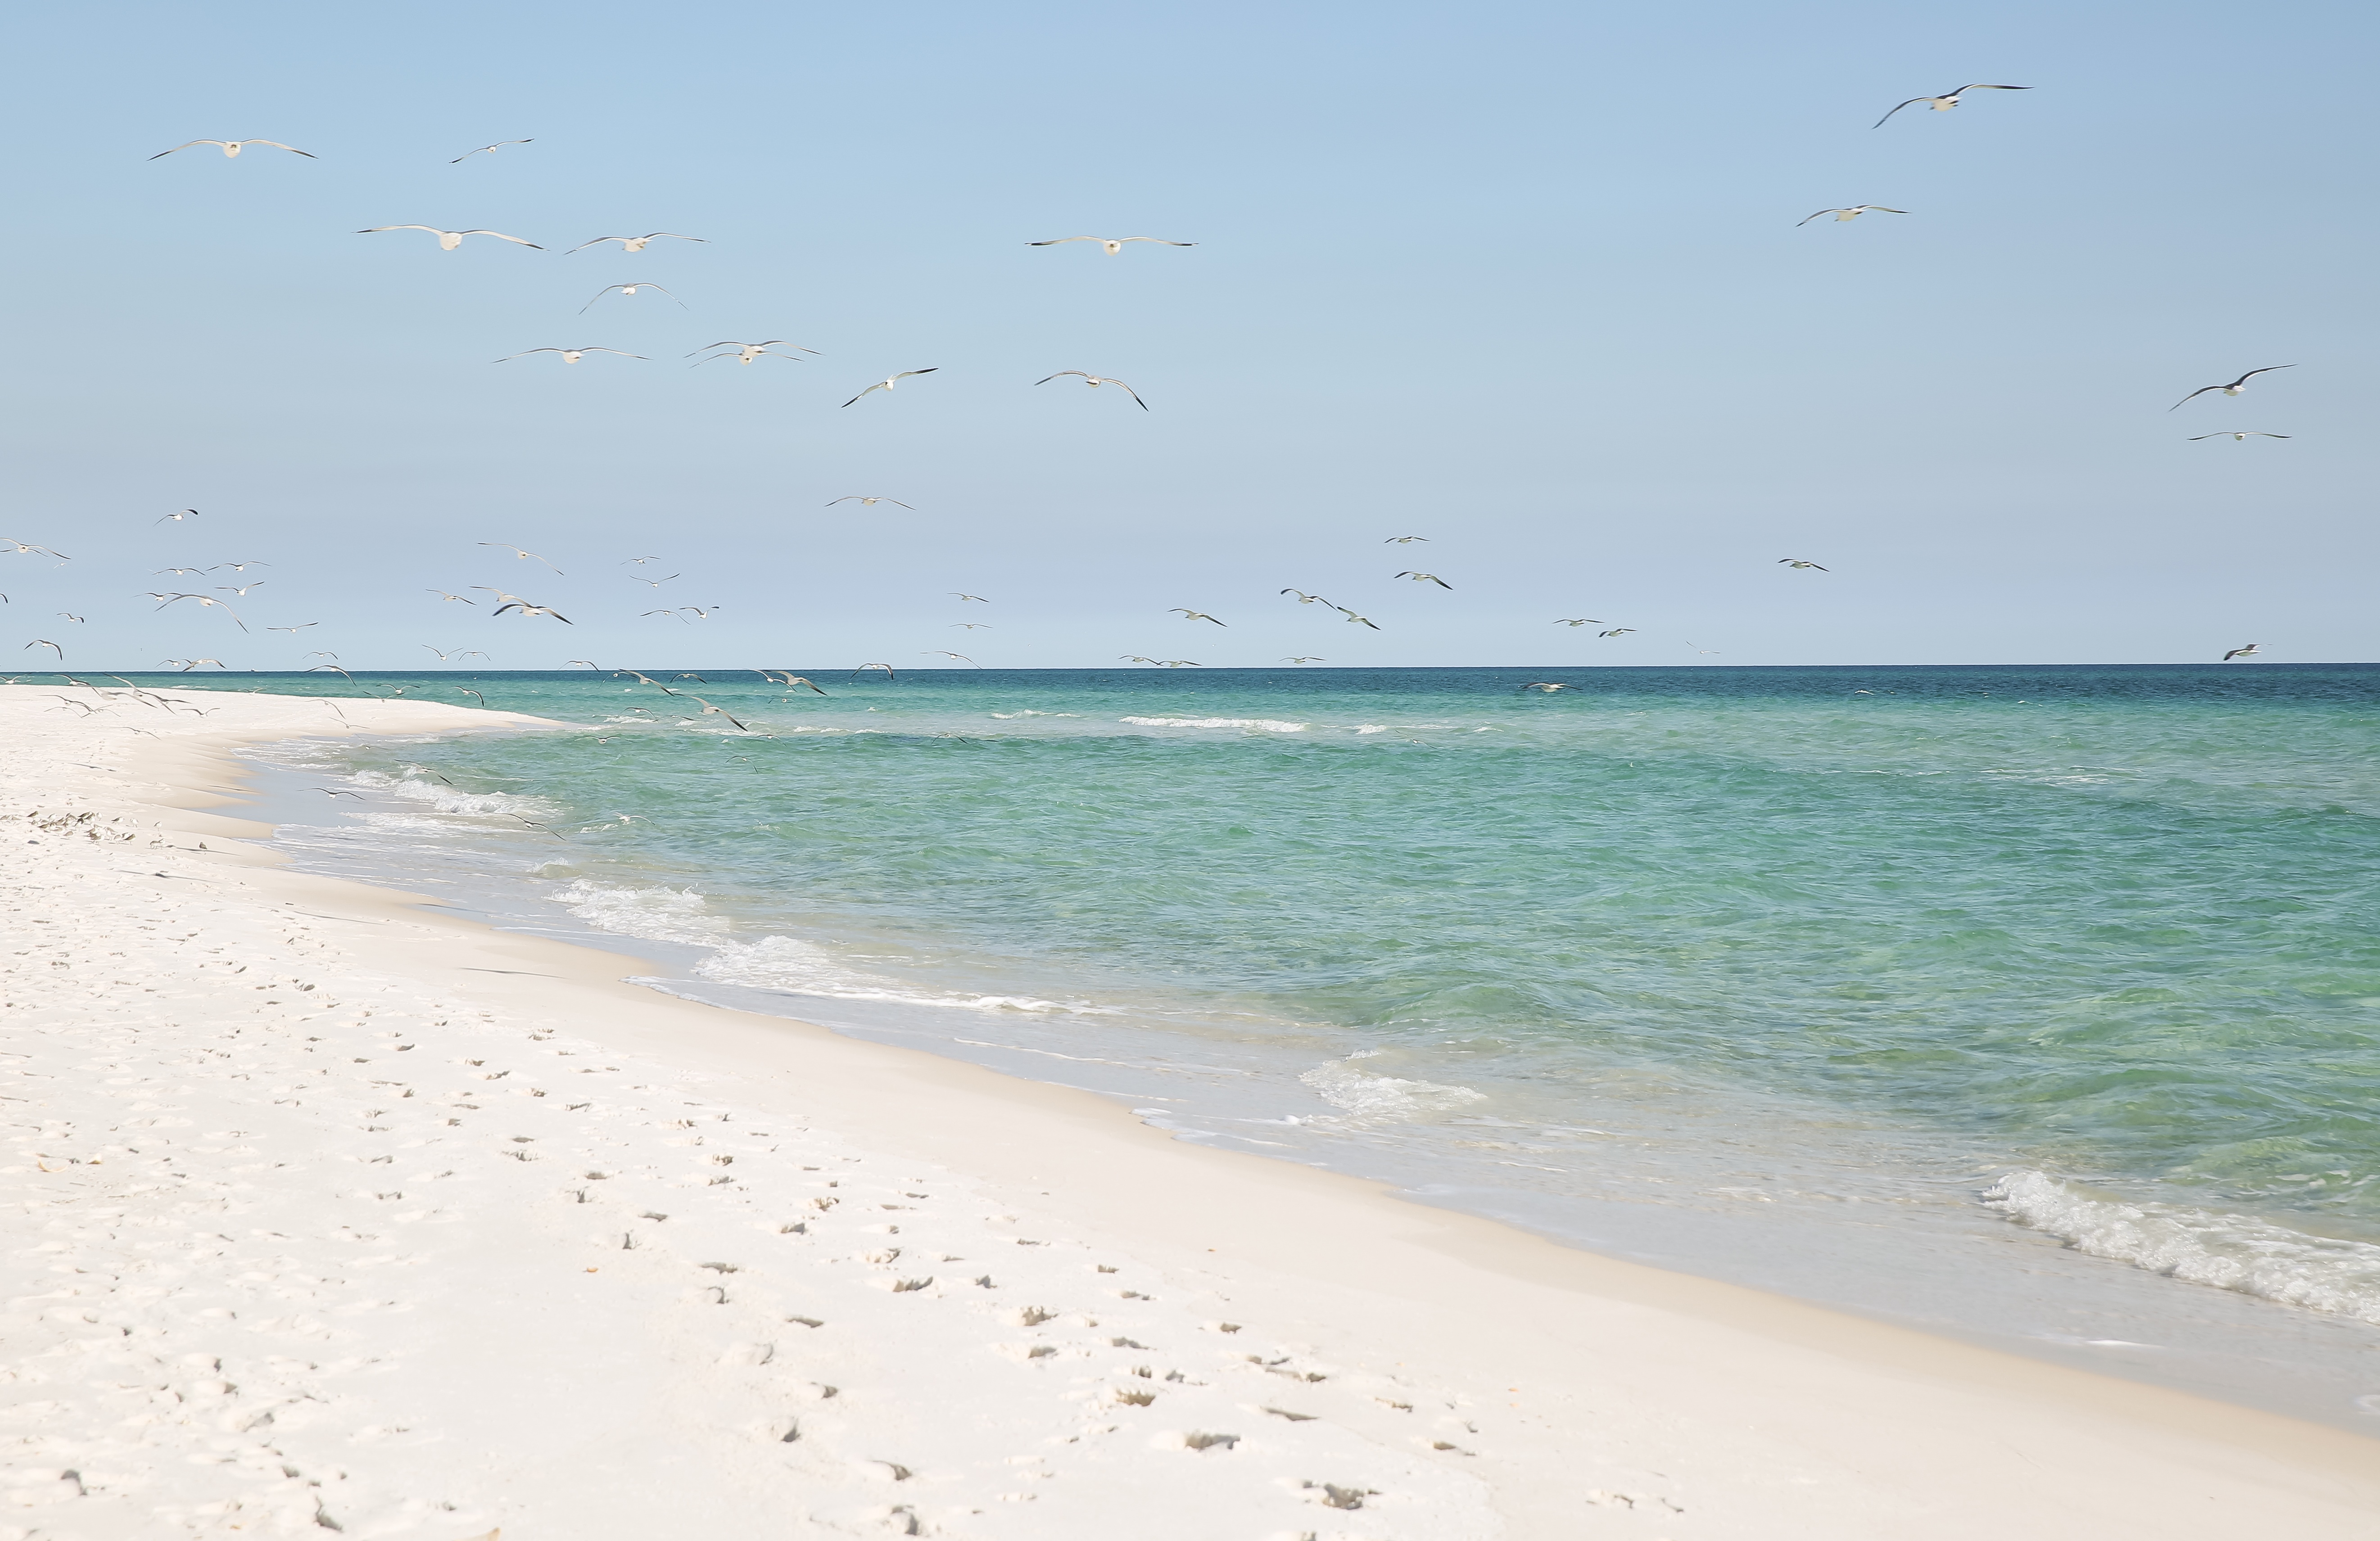
beach, sea, coast, sand, ocean, horizon, shore, wave, body of water, wind wave